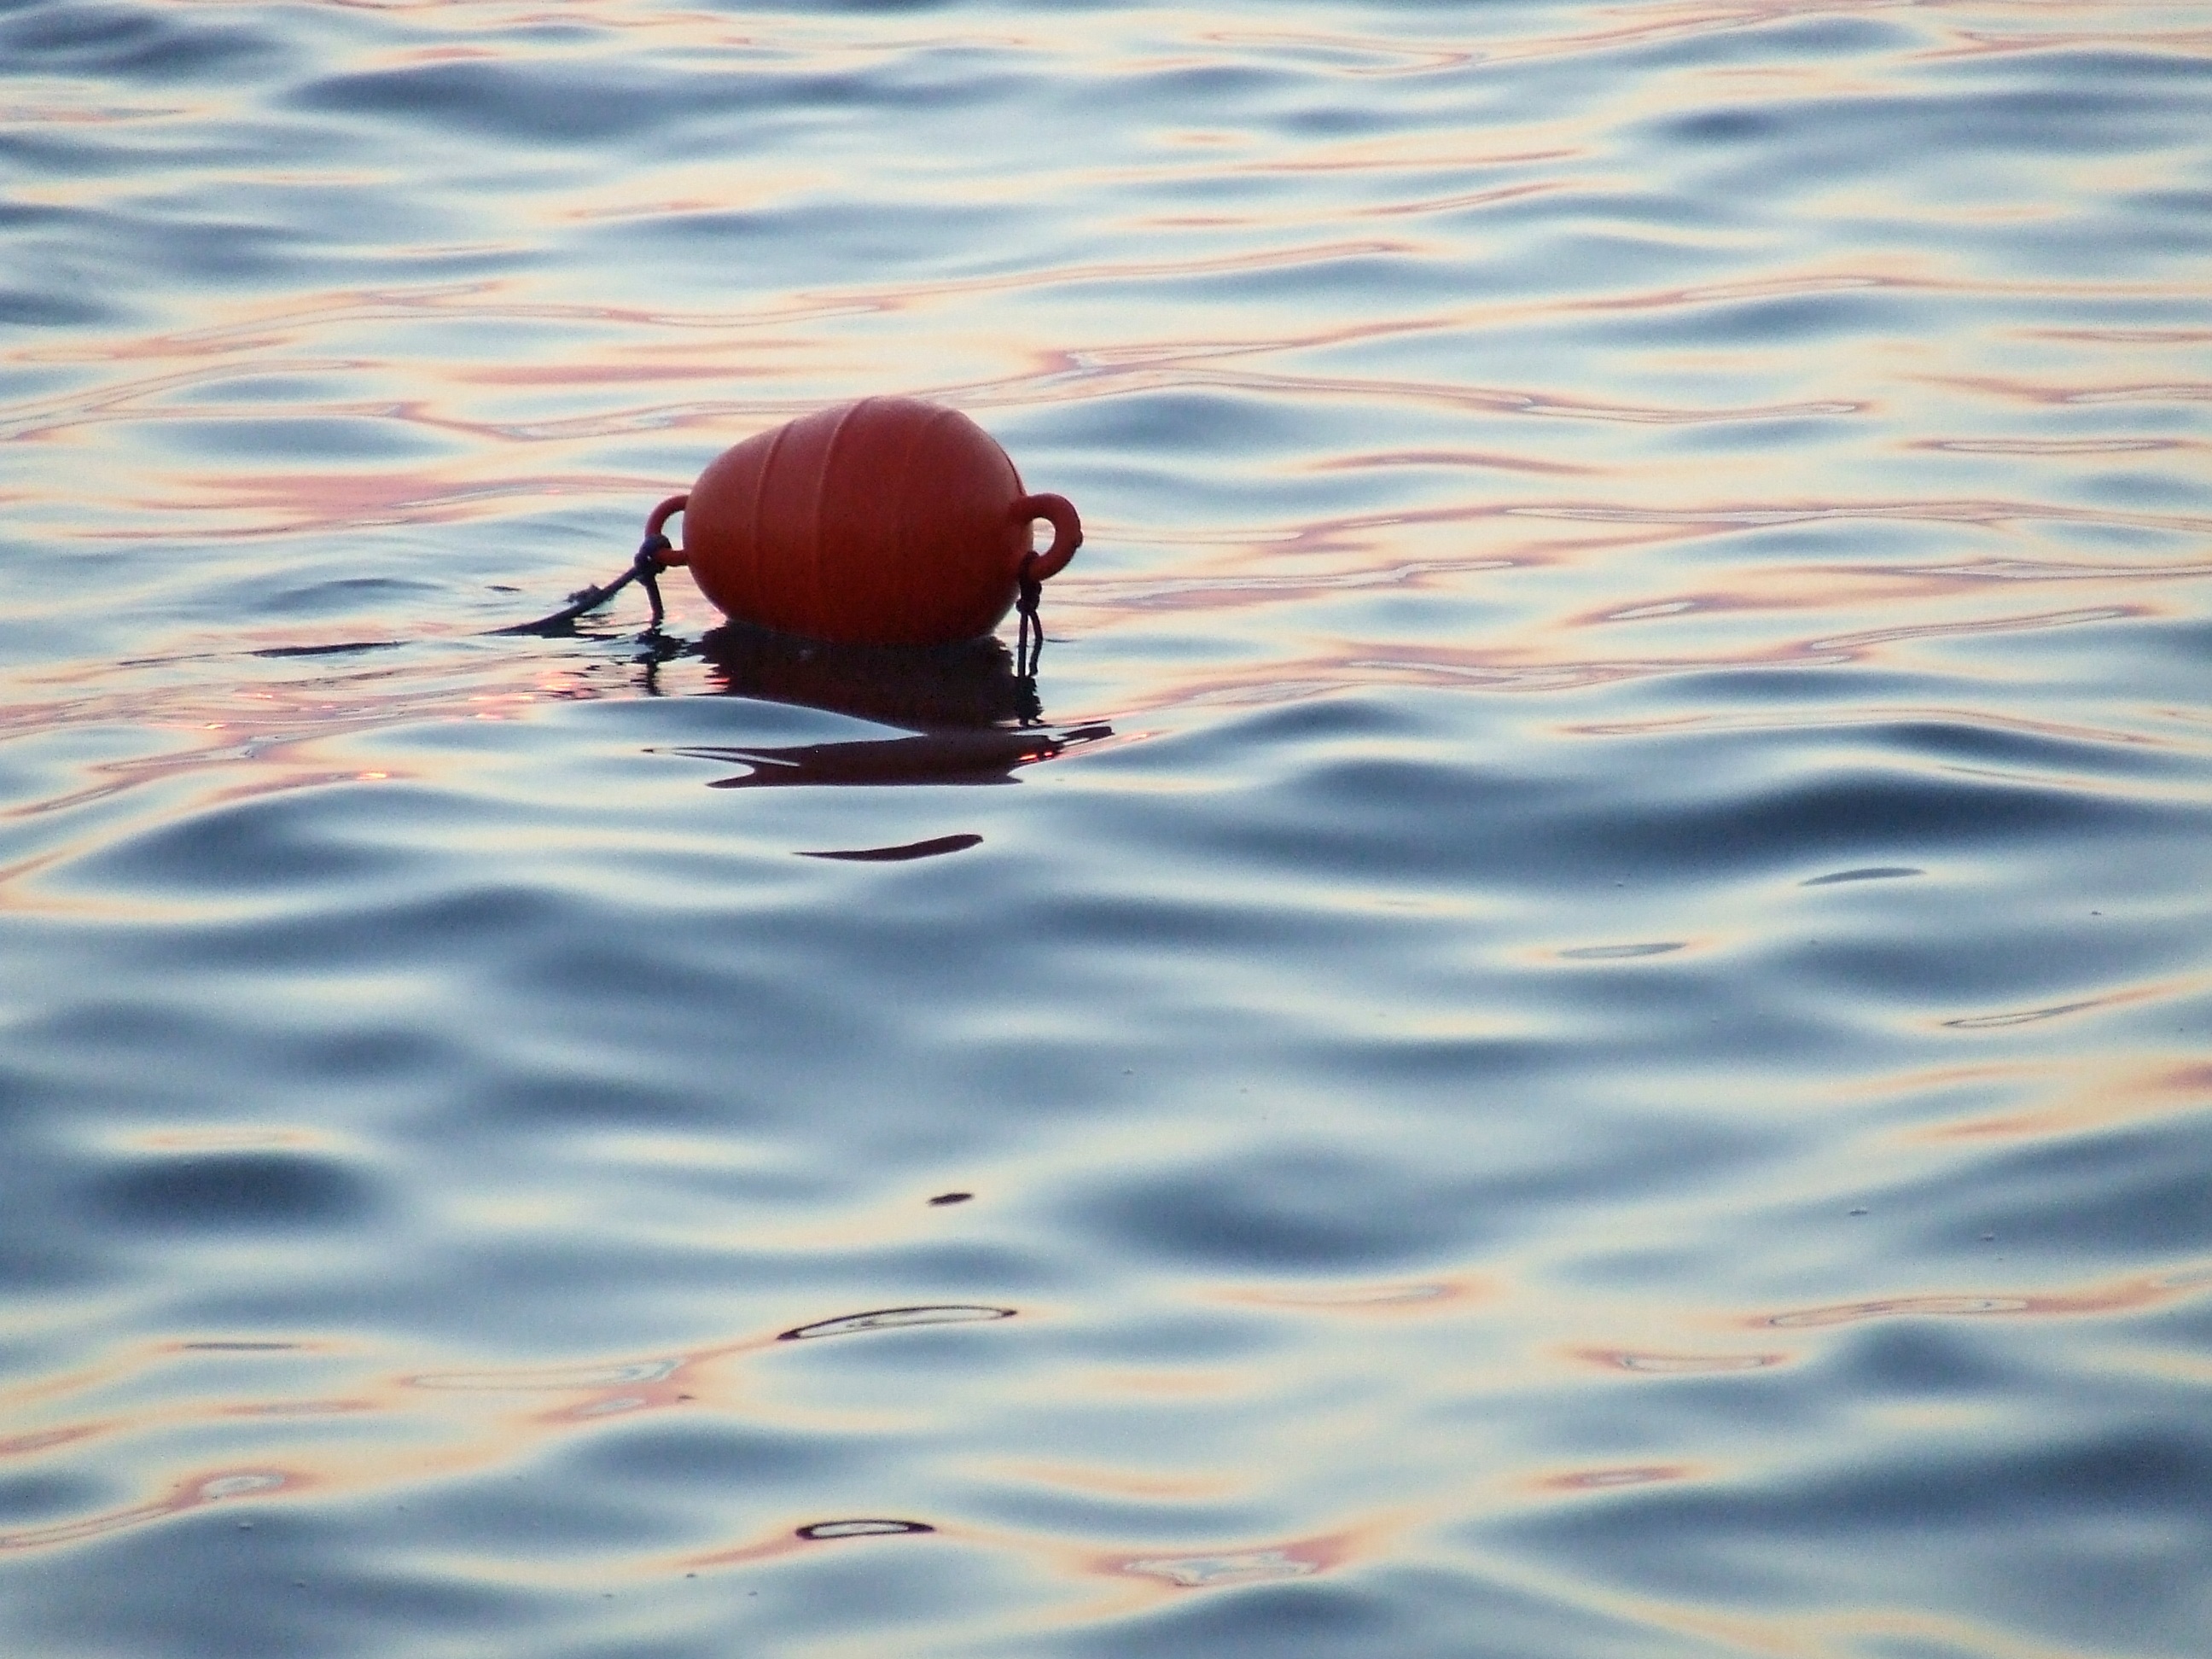
sea, water, ocean, sunset, sunlight, wave, orange, reflection, equipment, fishing, float, buoy, nautical, marine, atmosphere of earth